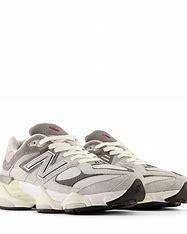
Brand: New
Model: Balance New Balance 9060